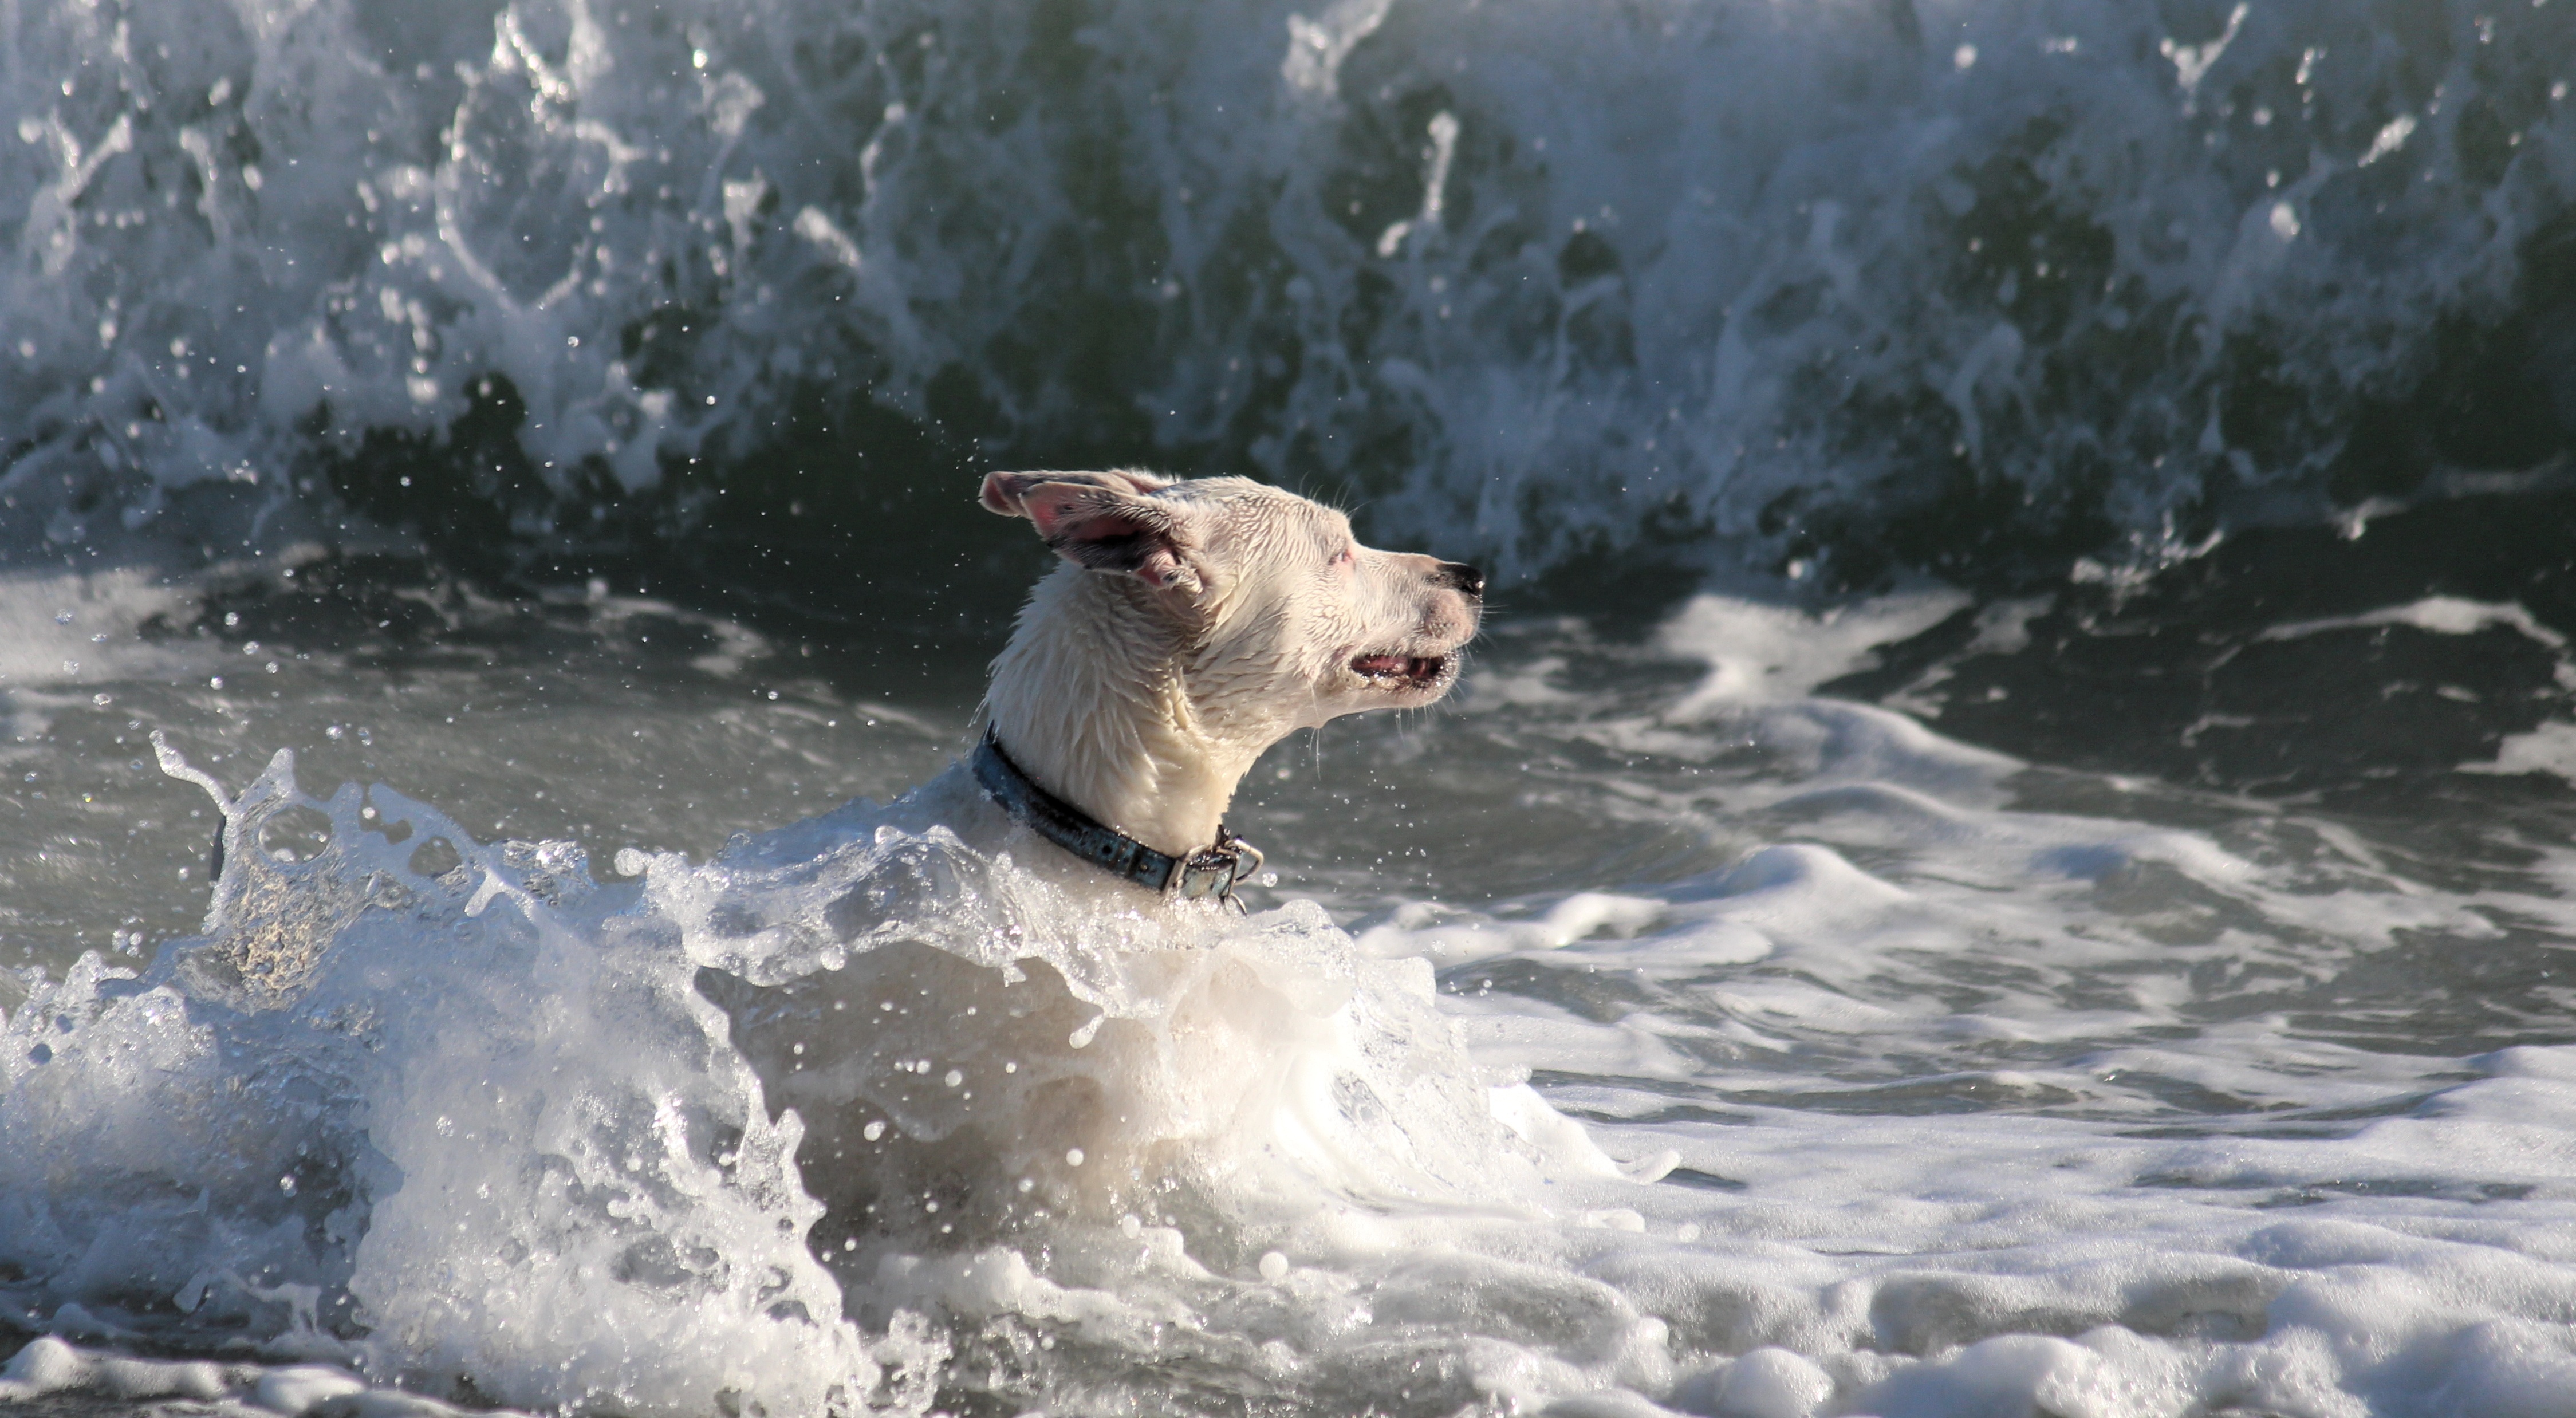
beach, sea, water, nature, sand, white, play, wave, run, wet, dog, jump, summer, walk, pet, splash, action, weather, shadow, mammal, splashing, race, fun, hybrid, vertebrate, attention, search, cooling, water dog, wet dog, wet fur, animal action, batons, water splashes, dog like mammal